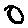
Label: 0